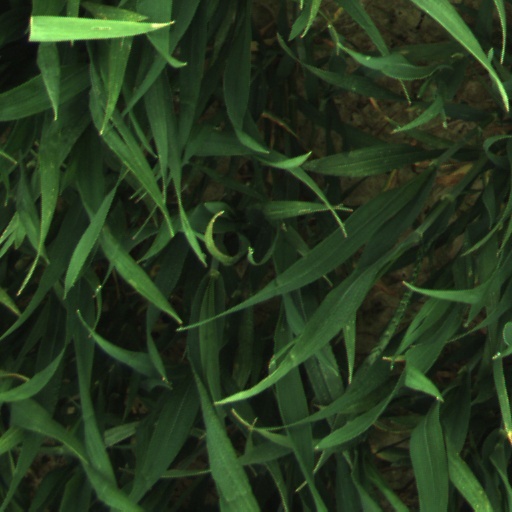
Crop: wheat